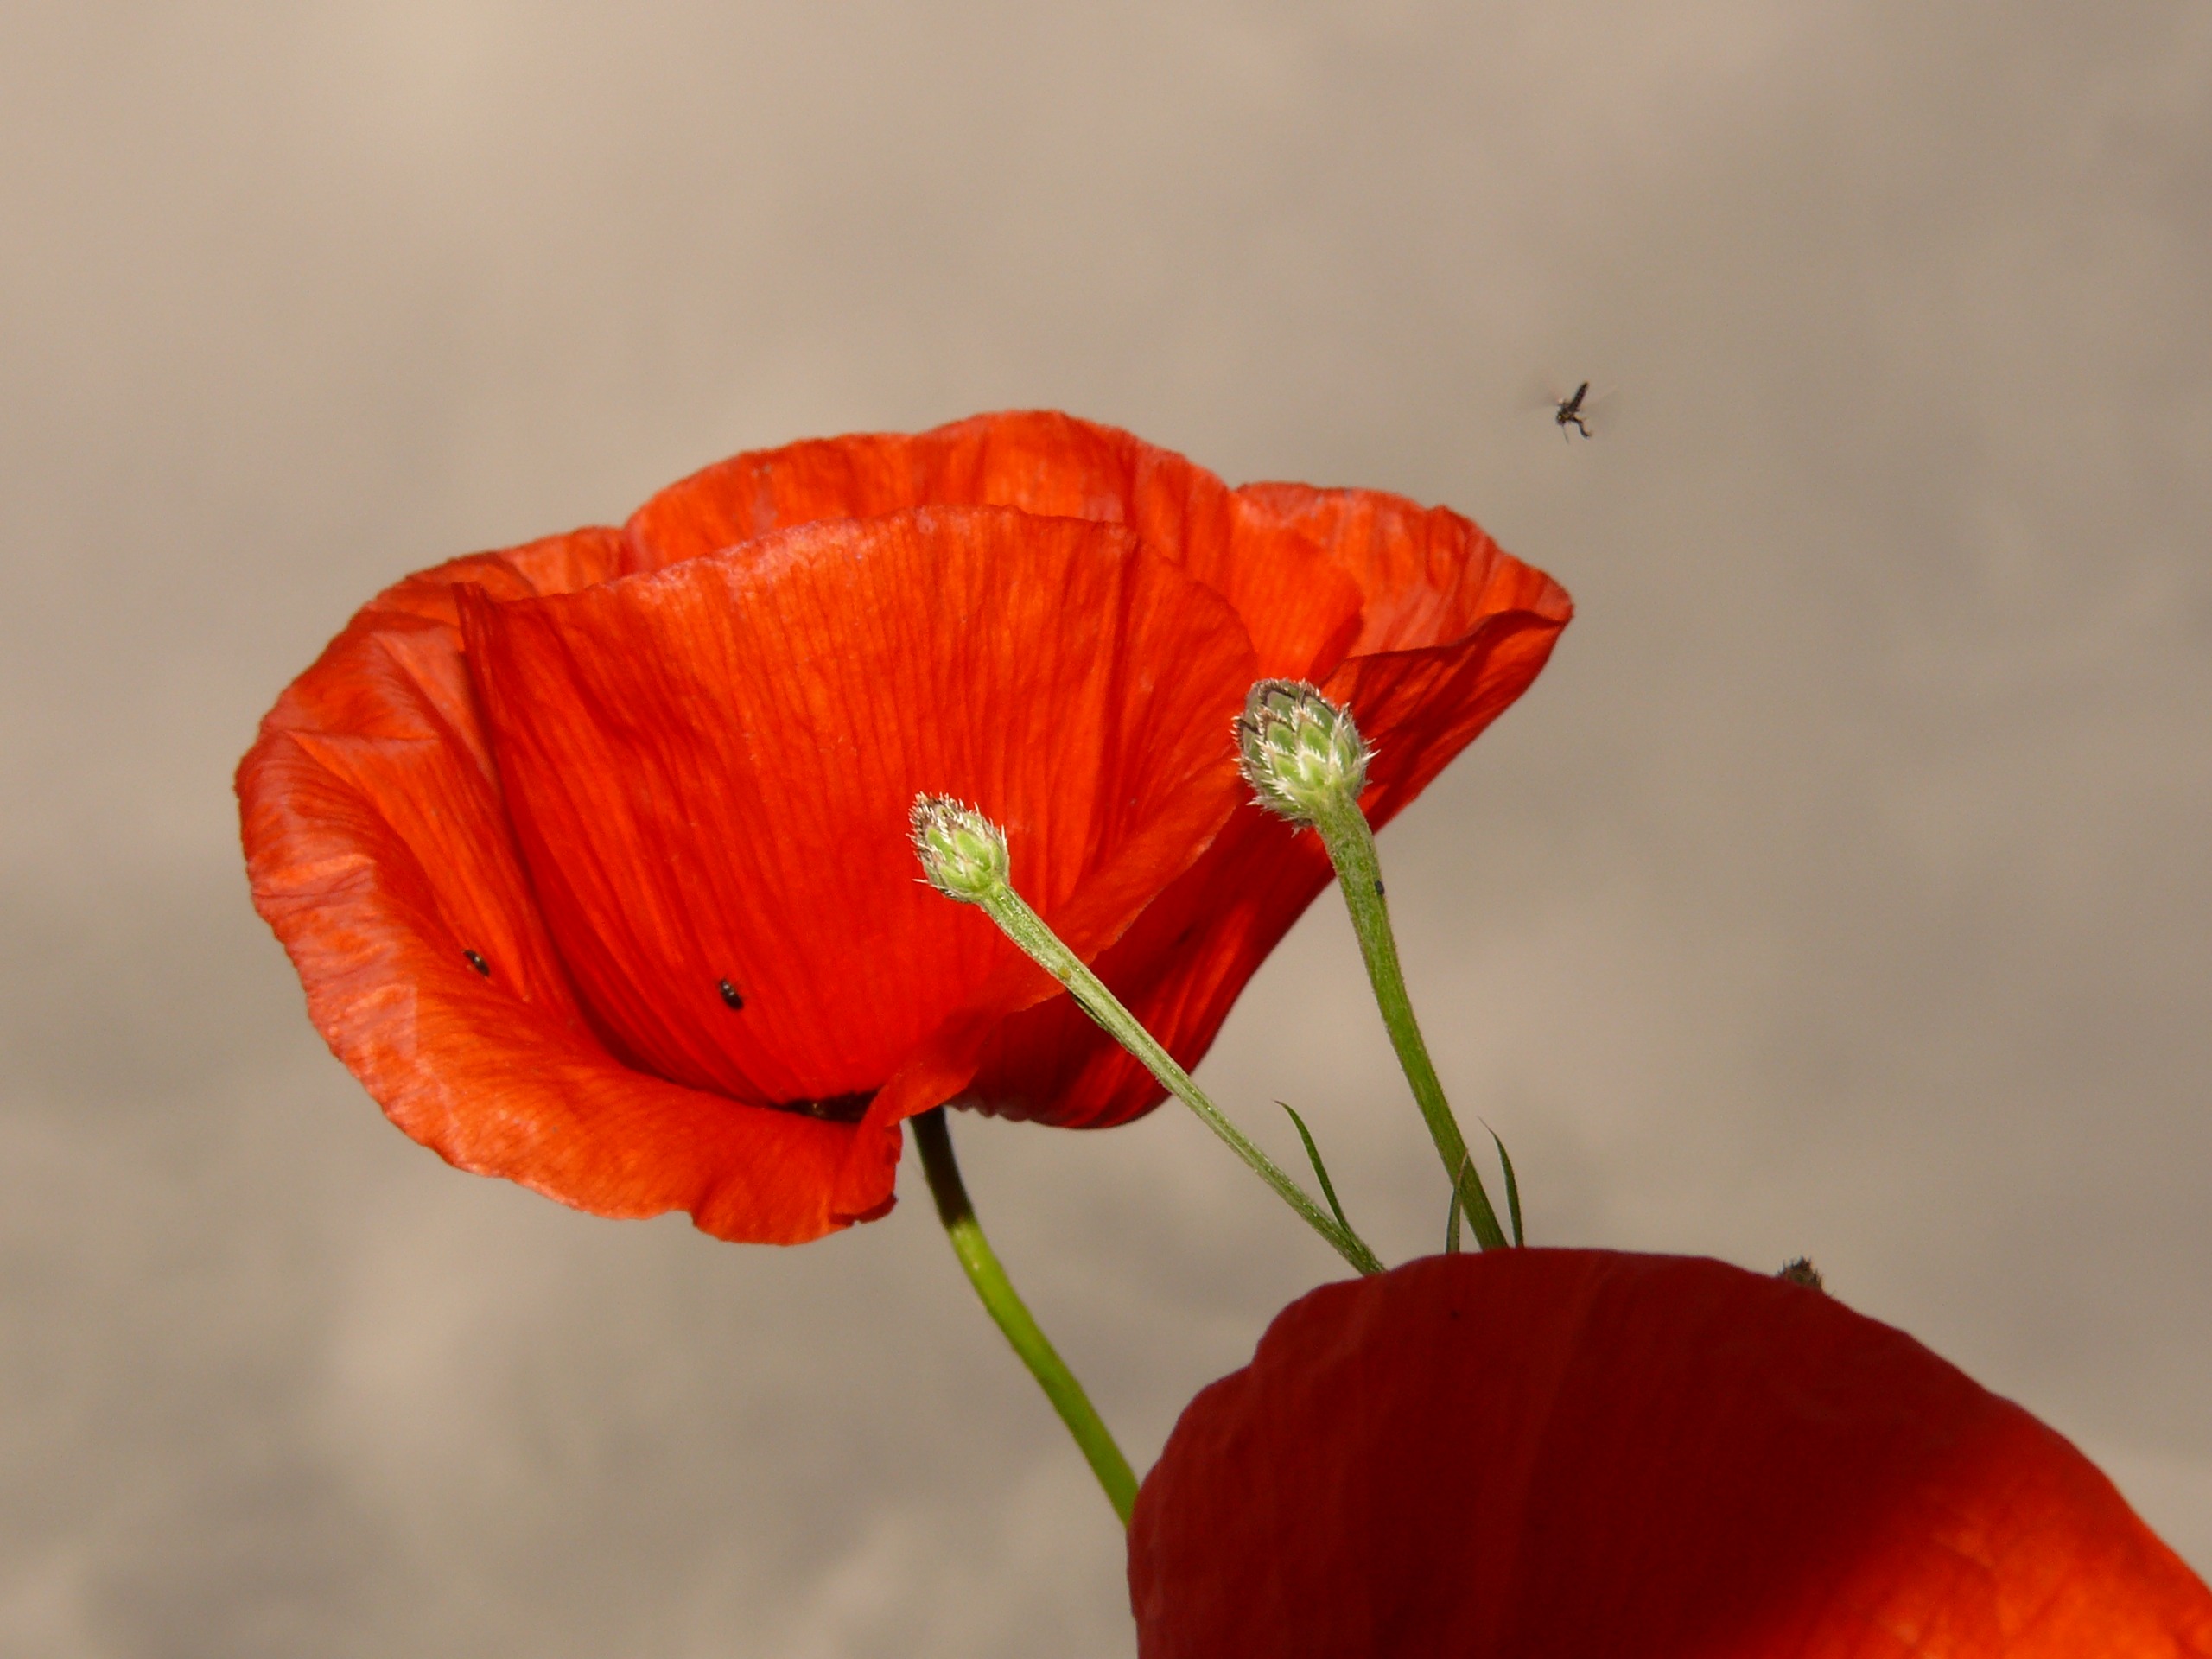
blossom, plant, flower, petal, bloom, red, flora, close up, klatschmohn, poppy, coquelicot, macro photography, flowering plant, plant stem, land plant, poppy family